Arbot

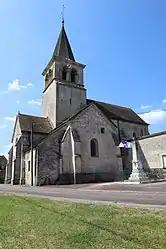
The church in Arbot

Arbot is a commune in the Haute-Marne department in the Grand Est region in northeastern France.